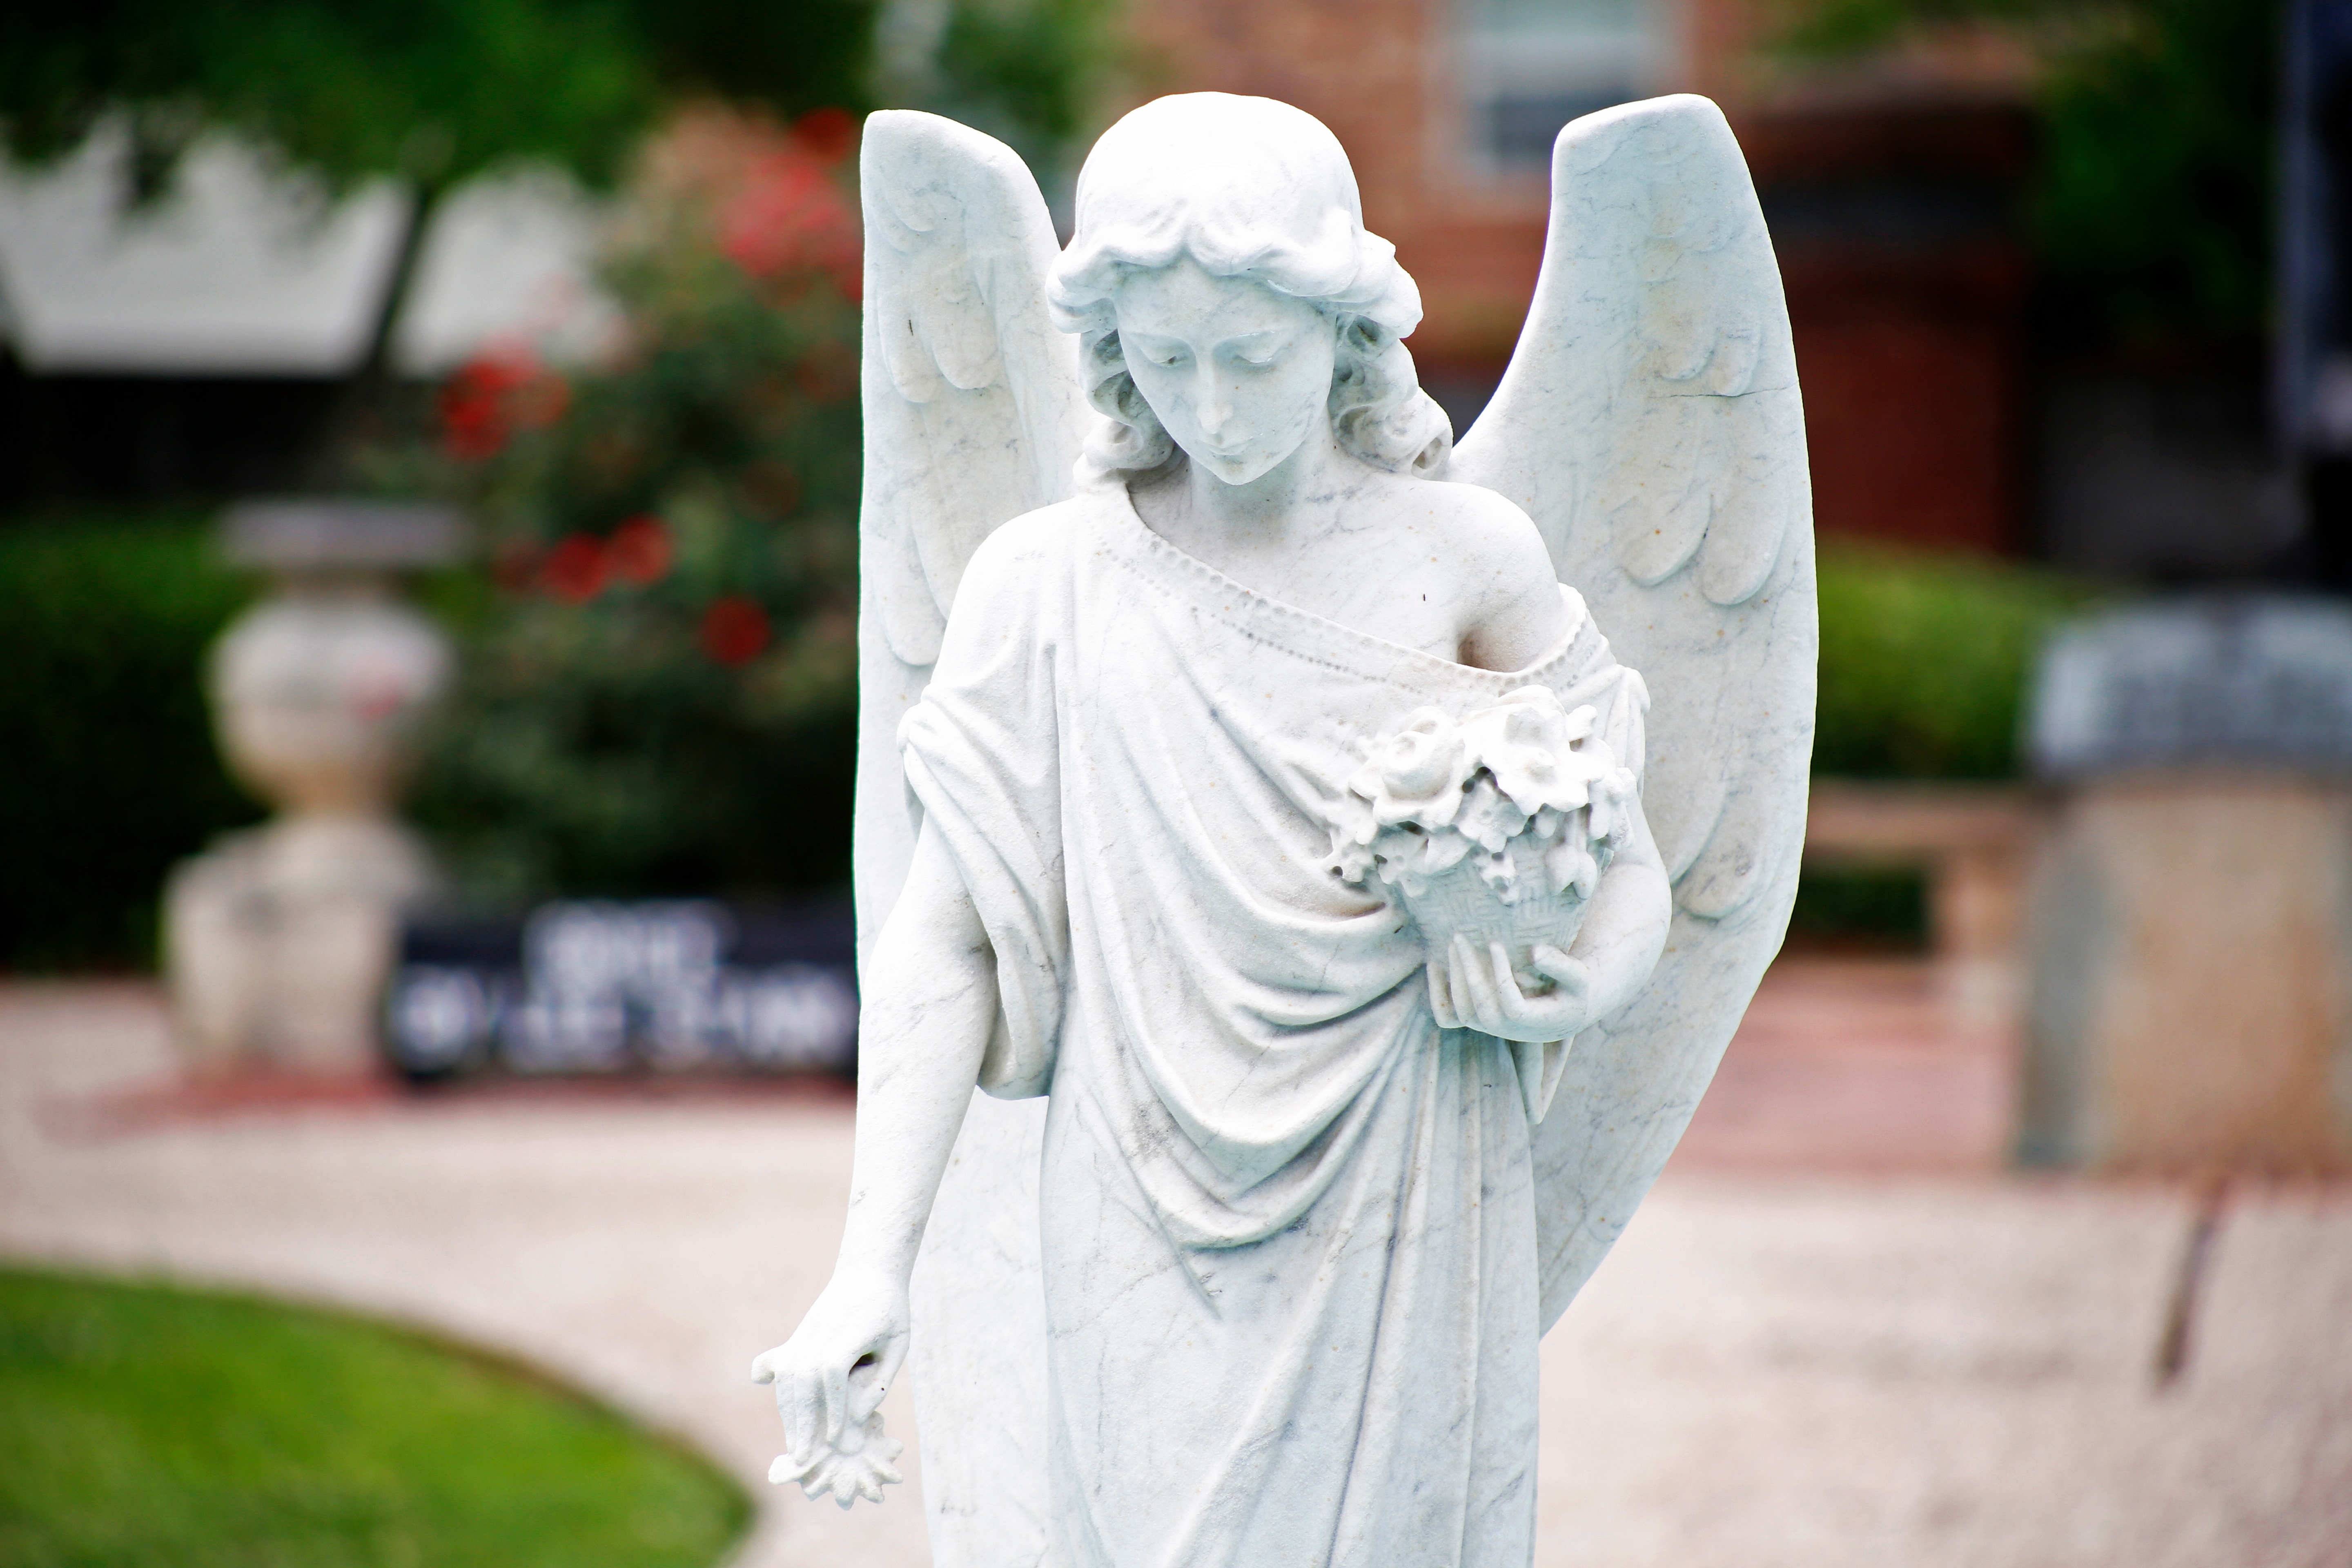
white, monument, statue, spring, sculpture, art, temple, carving